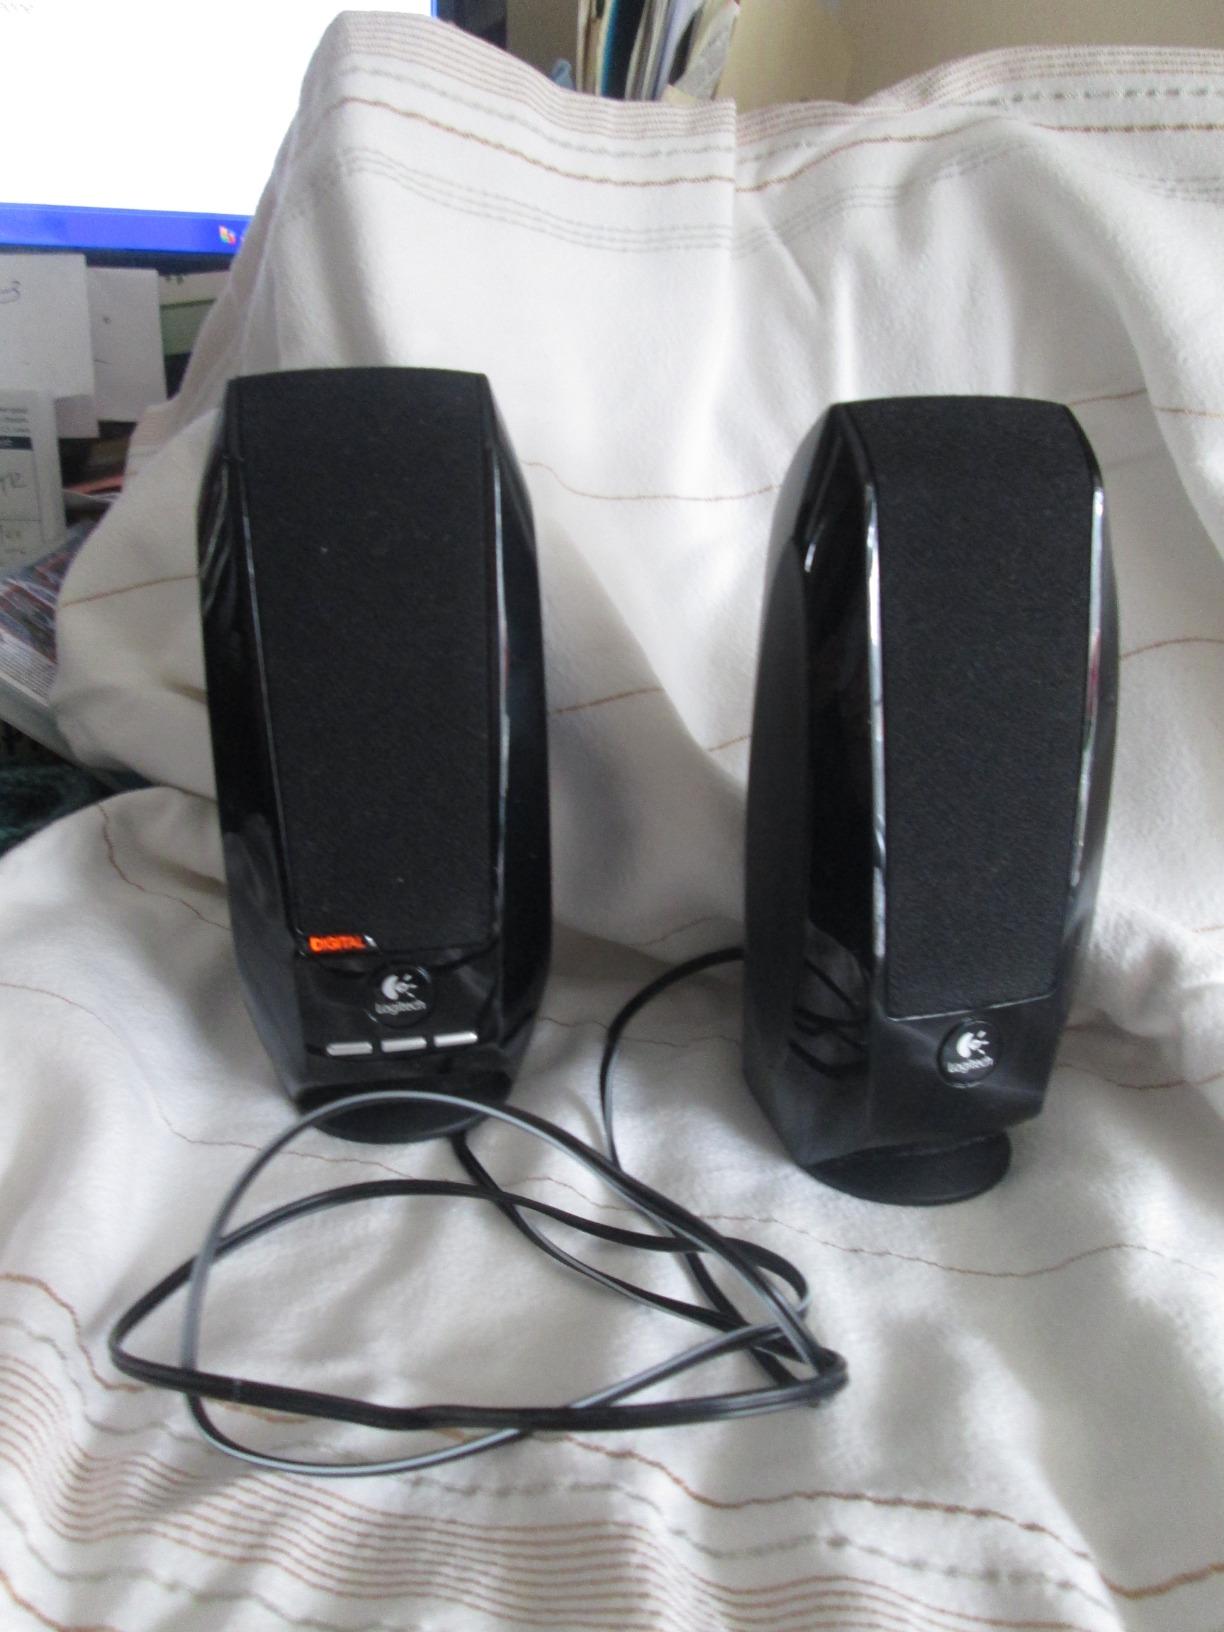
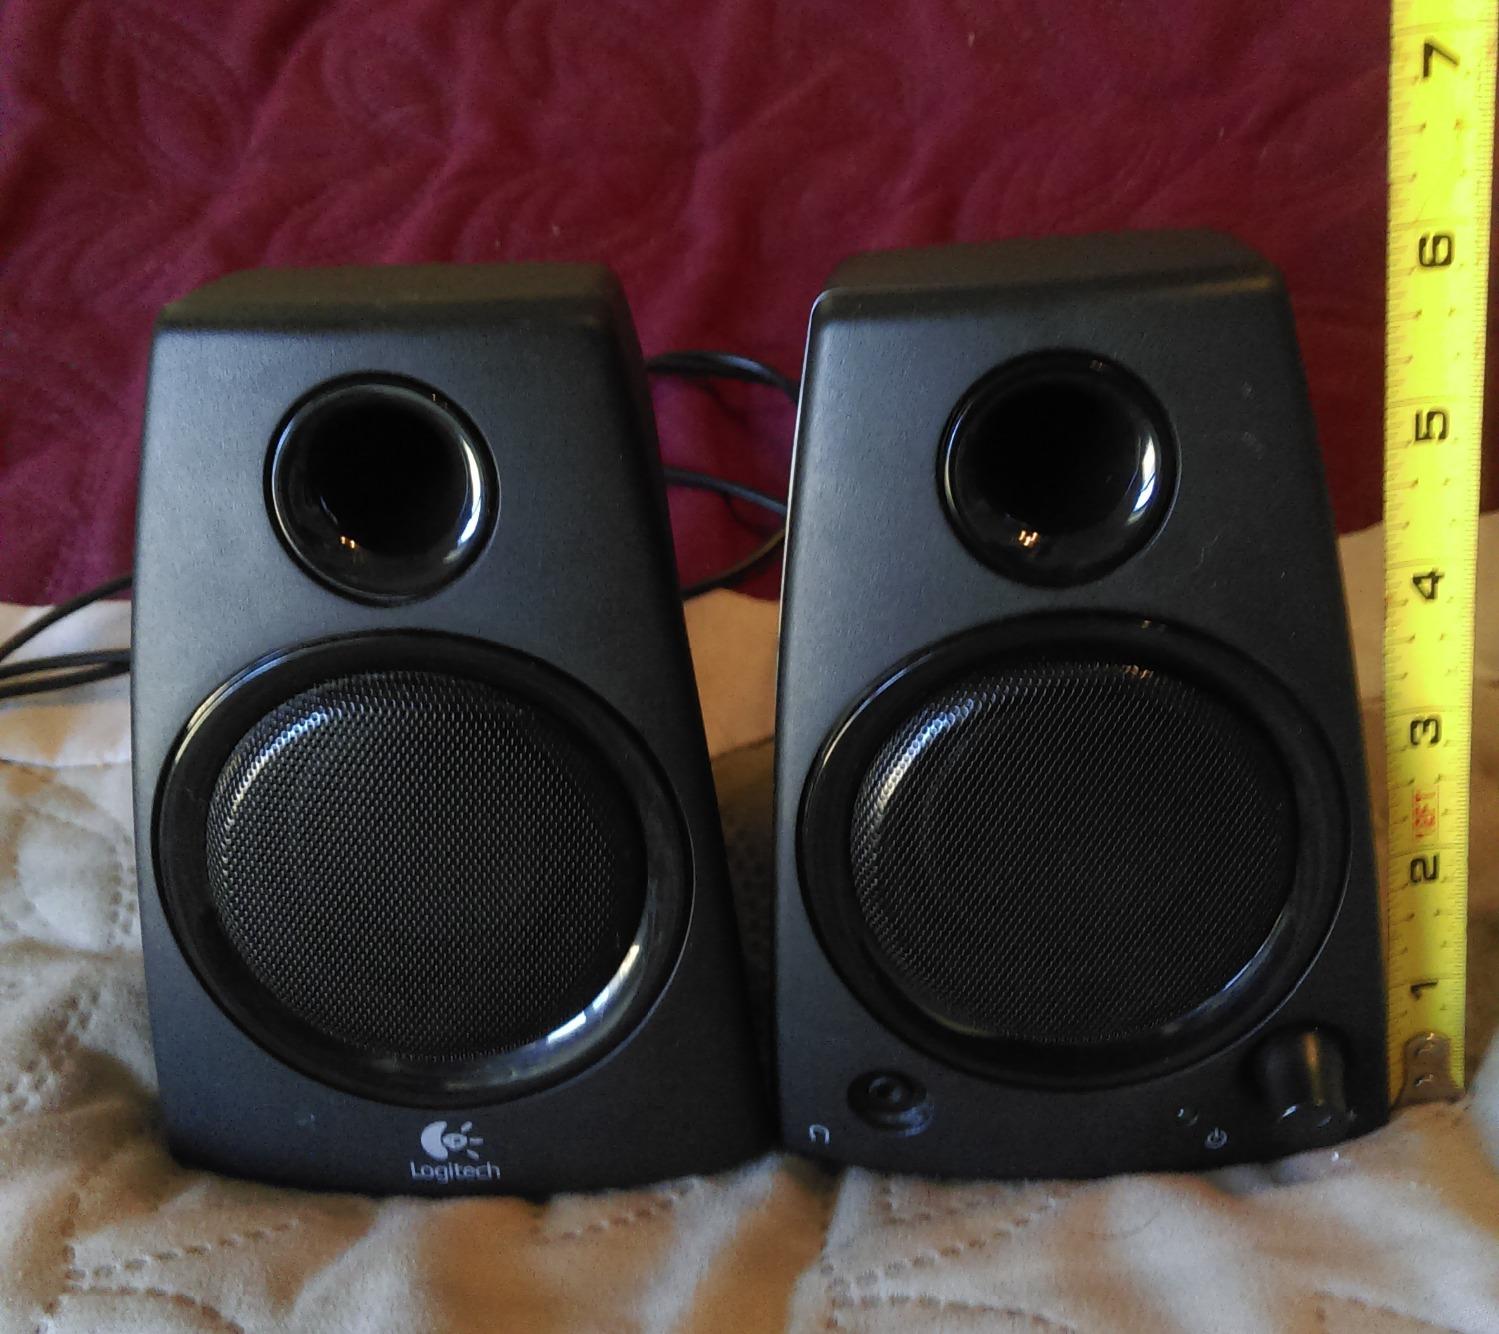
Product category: speaker
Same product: no